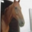
Label: horse